Grundrisse

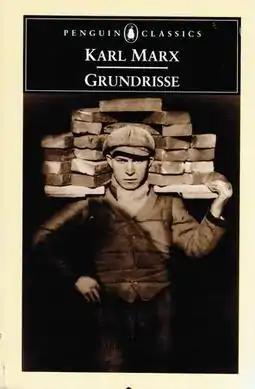
Penguin English edition in 1983

The Grundrisse der Kritik der Politischen Ökonomie, often simply the Grundrisse, is an unfinished manuscript by the German philosopher Karl Marx. The series of seven notebooks was rough-drafted by Marx, chiefly for purposes of self-clarification, during the winter of 1857–8. Left aside by Marx in 1858, it remained unpublished until 1939.